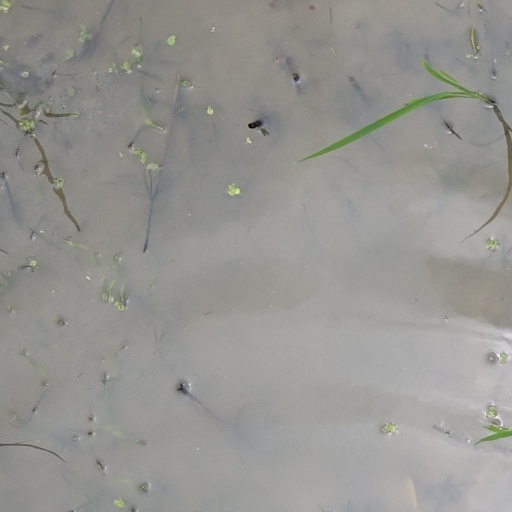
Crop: rice